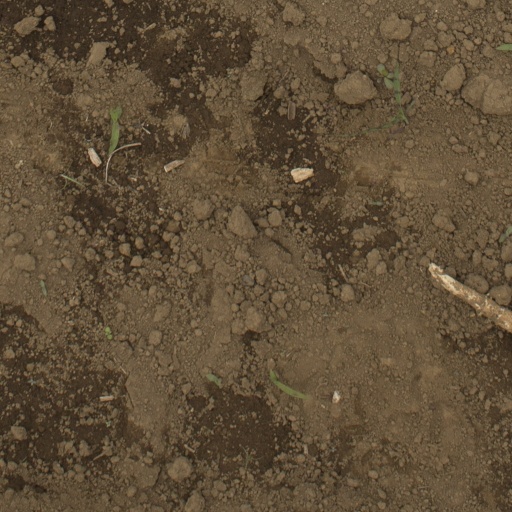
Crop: Jerusalem artichoke